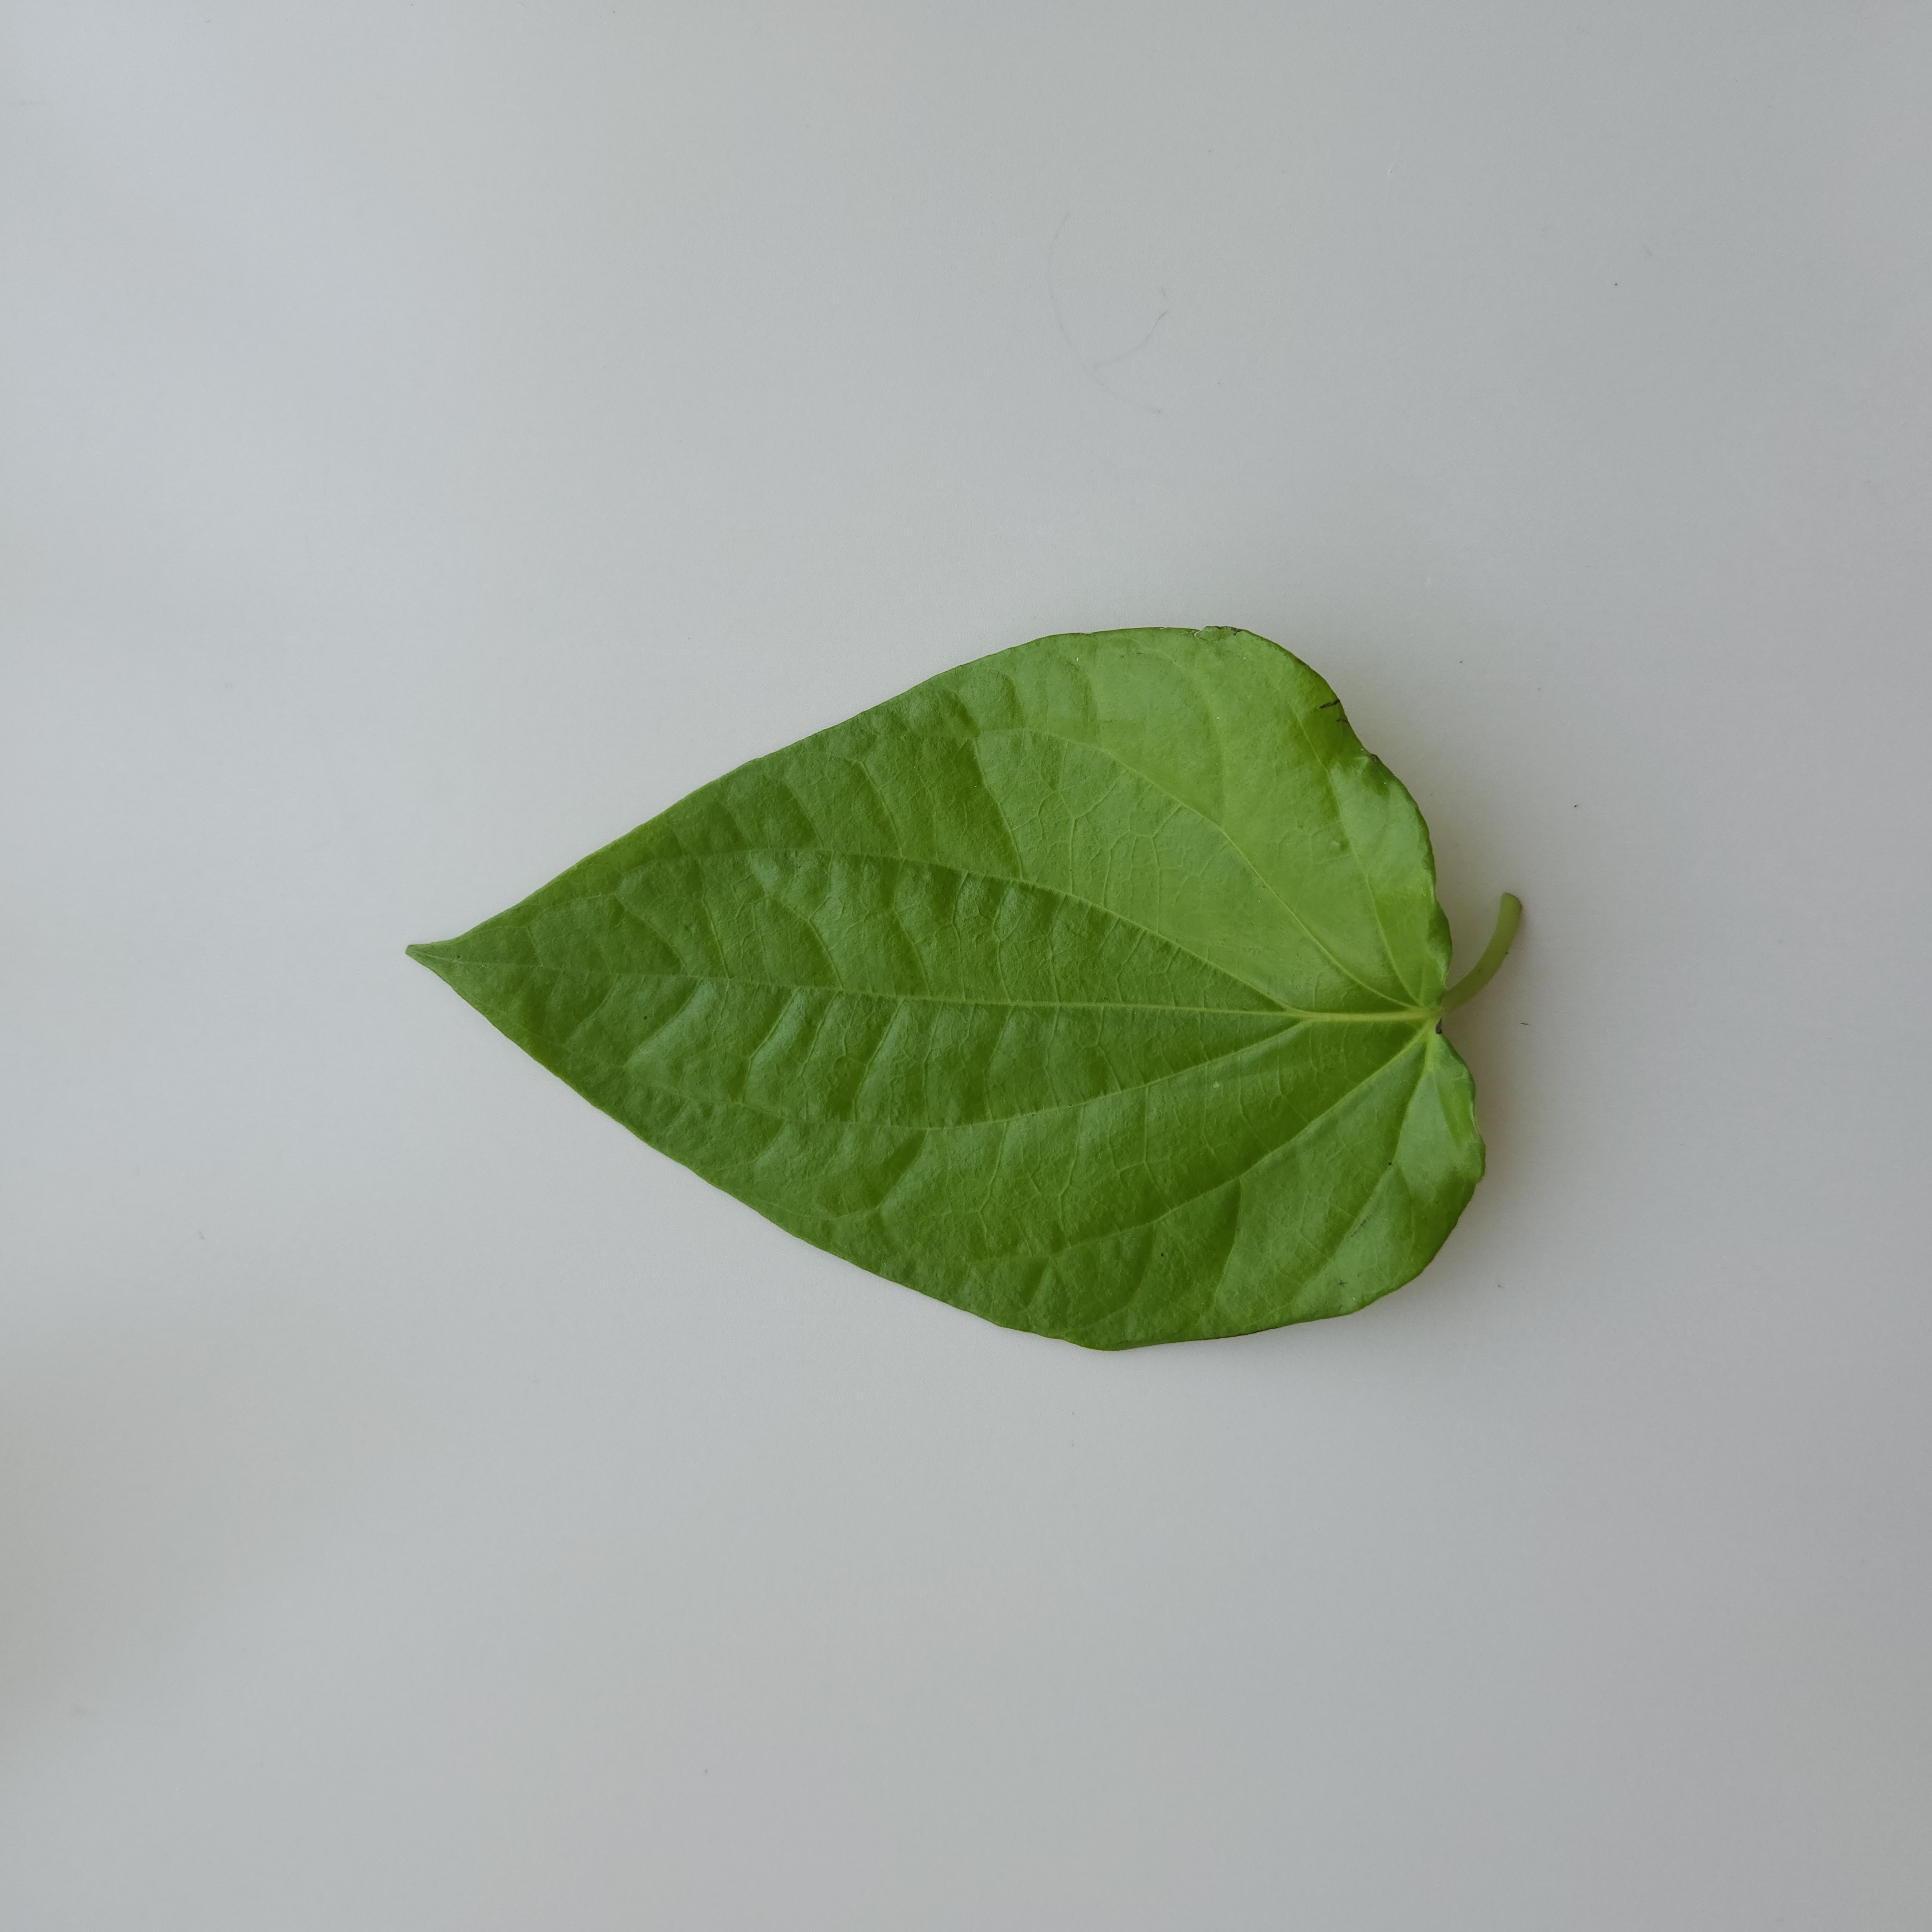
Label: Healthy